America Plaza station

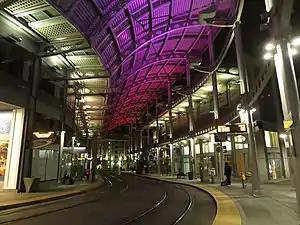
America Plaza station, 2019

America Plaza station is a stop on the Blue and Silver lines of the San Diego Trolley. Located in the downtown Core of San Diego, California, it is directly connected to One America Plaza, the city's tallest building. The station, along with its accompanying 34-story high-rise building, opened on November 14, 1991, replacing Columbia Street station, which was one block to the east. Since it opened along a line segment already in service, America Plaza station is the second infill station in the San Diego Trolley system, following E Street station.